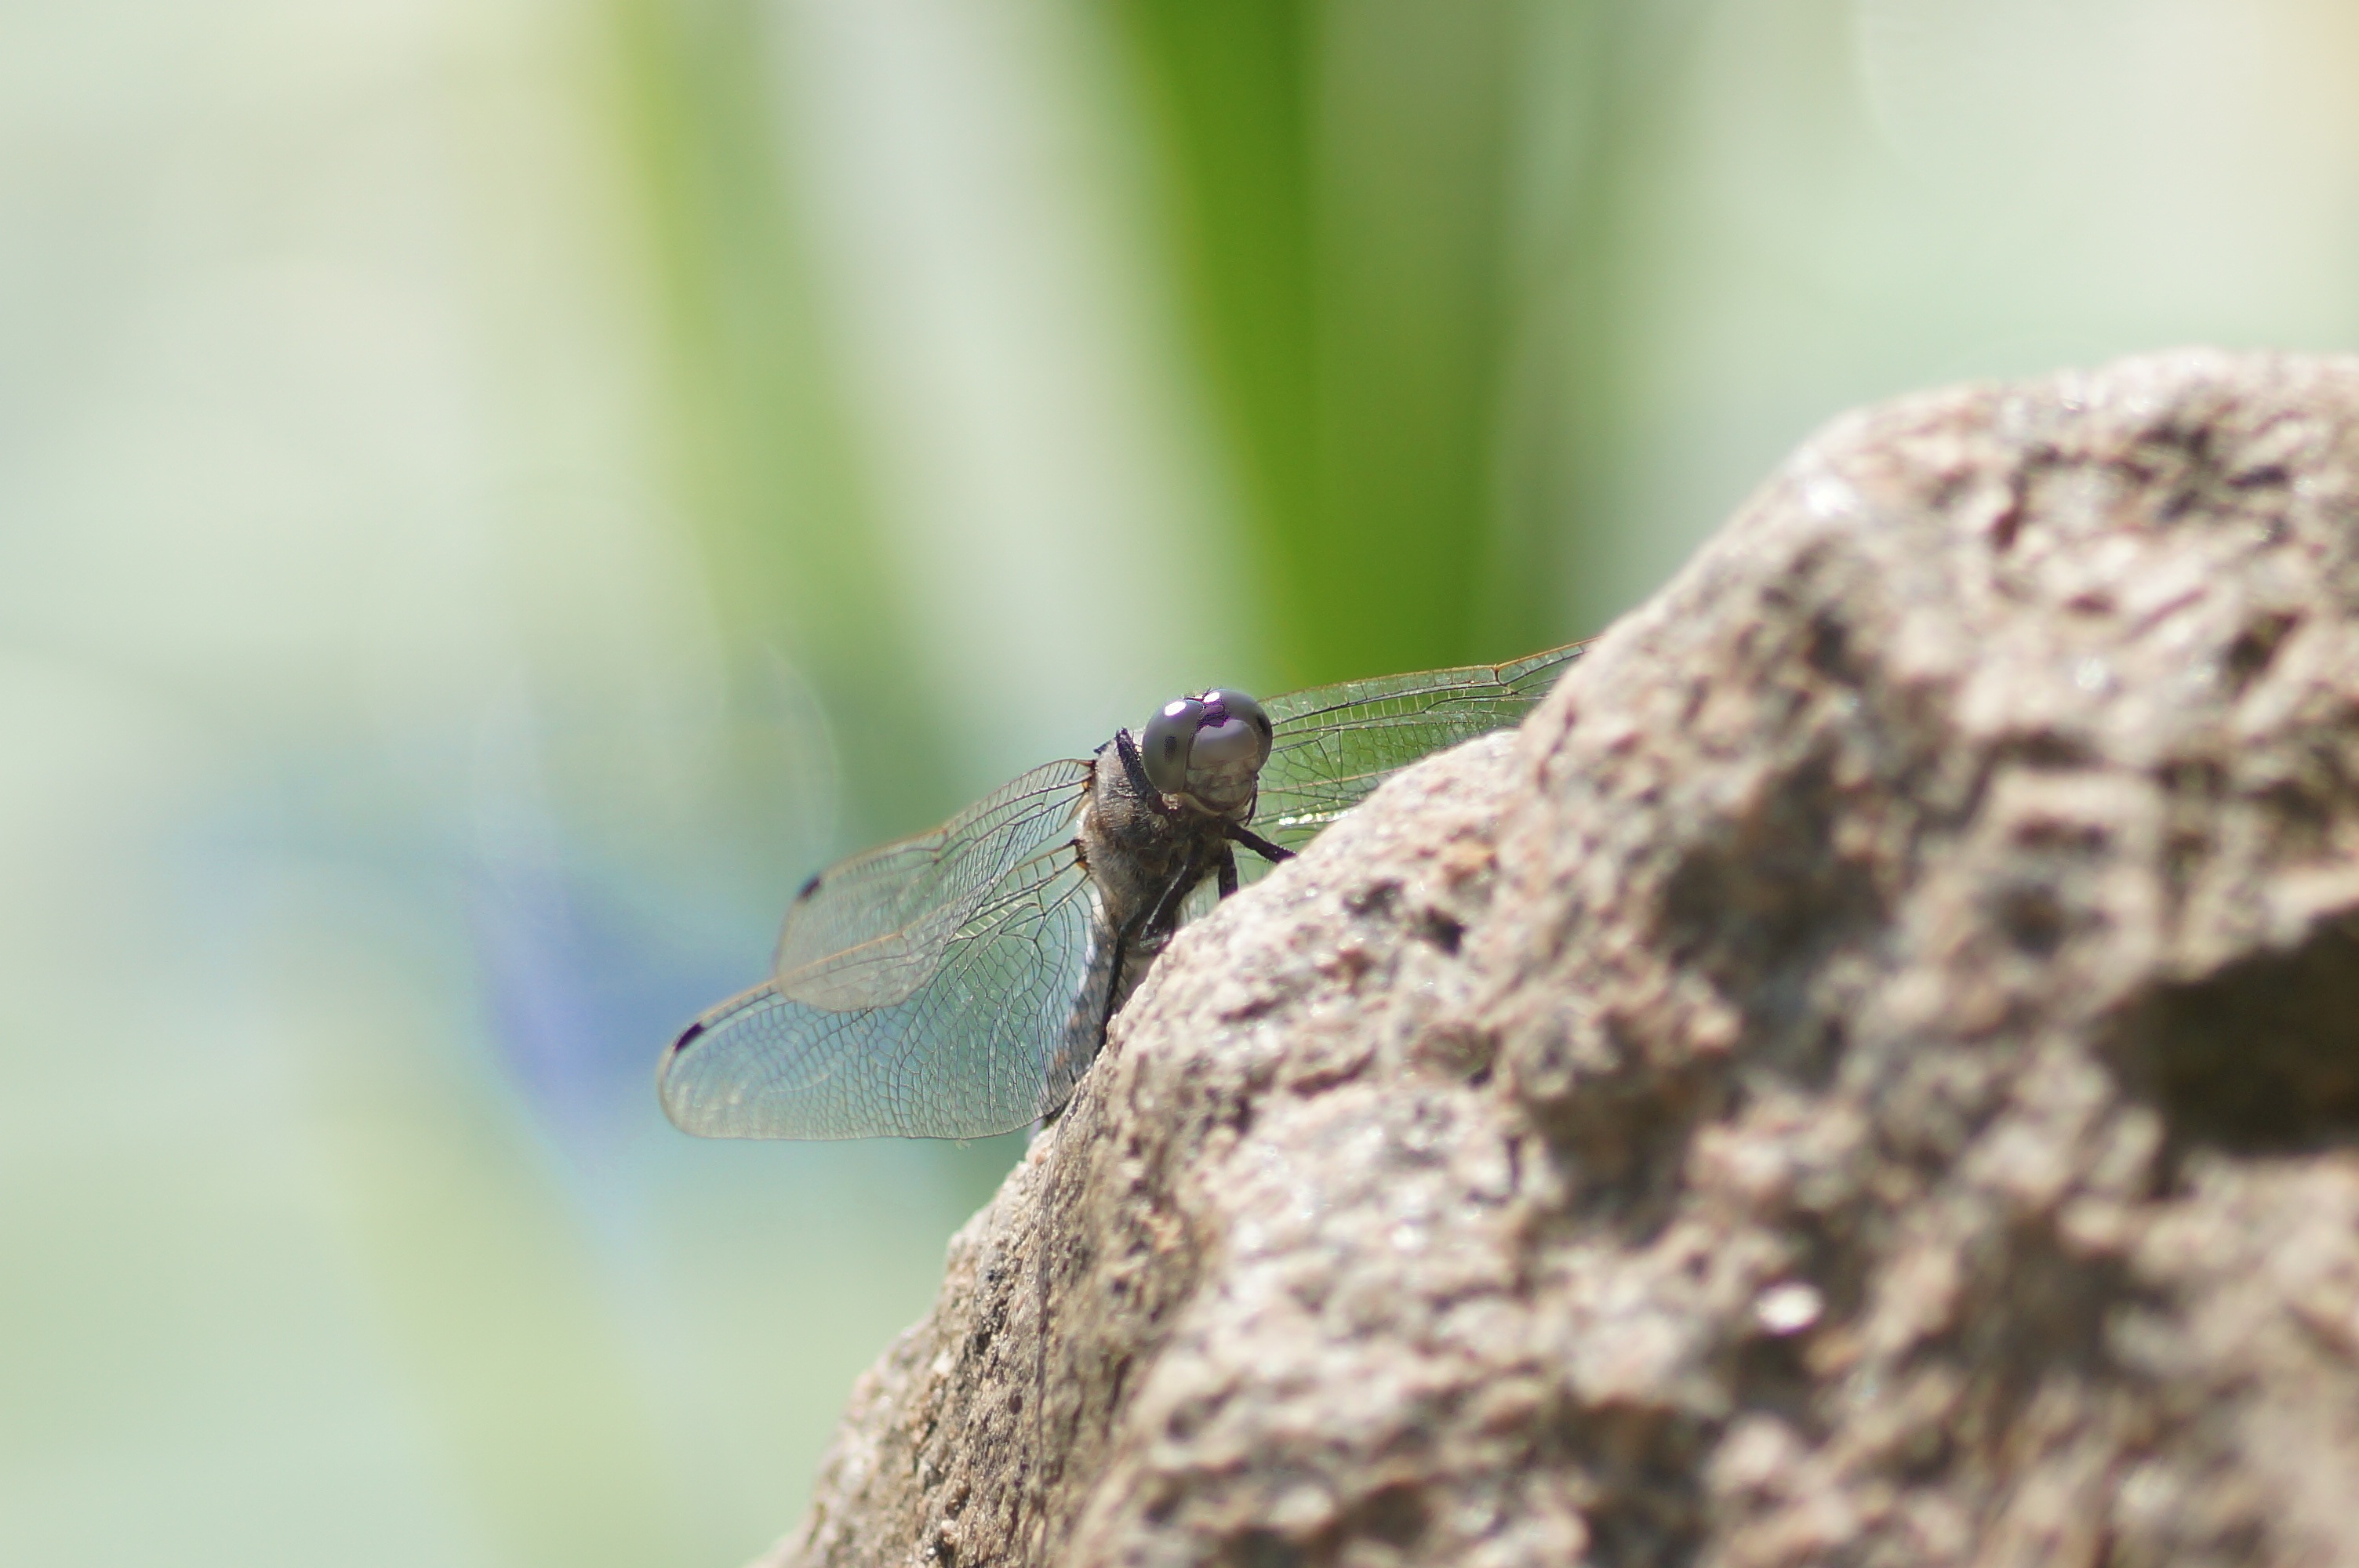
water, nature, leaf, flower, stone, summer, male, wildlife, green, insect, reptile, fauna, lizard, close up, bank, dragonfly, macro photography, scaled reptile